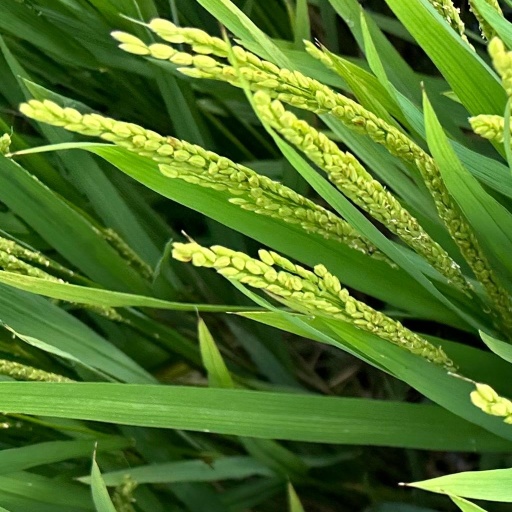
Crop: rice